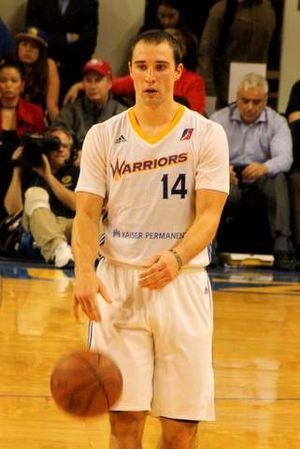
Aaron Craft, né le 12 février 1991 à Findlay dans l'Ohio, est un joueur américain de basket-ball.